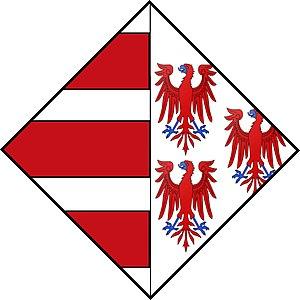
Marie de Brimeu, princesse de Chimay, fut successivement épouse de Lancelot de Berlaymont, seigneur de Beauraing, puis, à partir de 1580, de Charles de Croÿ. Calviniste convaincue, elle exerça une influence décisive sur son second mari, jusqu'à leur séparation en 1584.